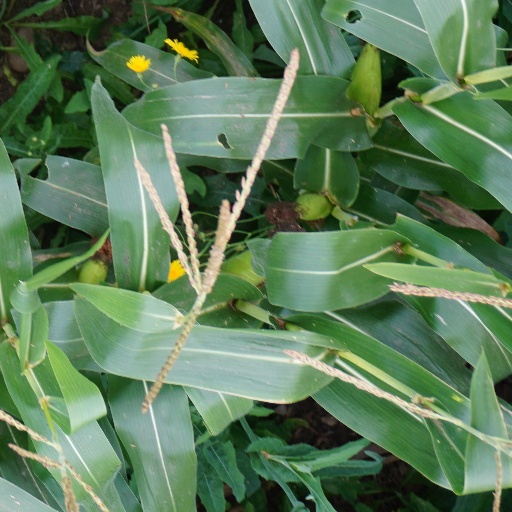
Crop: maize; corn